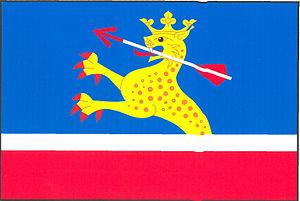
Hlohová est une commune du district de Domažlice, dans la région de Plzeň, en République tchèque. Sa population s'élevait à 267 habitants en 2017.